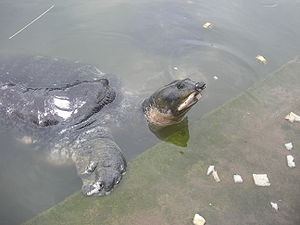
Nilssonia nigricans
Nilssonia nigricans er en art af ferskvandskildpadder fundet i Indien og Bangladesh. Det blev længe ment at der var tale om indavlede individer af engelsk: Ganges softshell turtle eller engelsk: Indian peacock softshell turtle, men der er tale om en nærslægtning af sidstnævnte, det er en særskilt art.